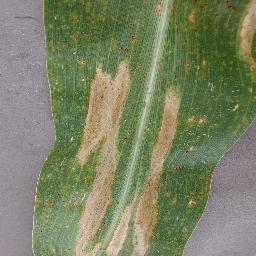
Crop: corn
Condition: (maize)_northern_blight